Los Angeles Civic Light Opera

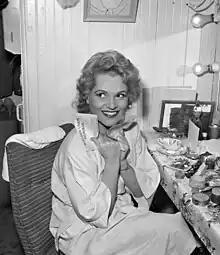
Judy Holliday in her dressing room before the Los Angeles premiere of the Broadway hit "Bells Are Ringing" with the Los Angeles Civic Light Opera (1959)

The Los Angeles Civic Light Opera opened its first season in 1938 with the operetta "Blossom Time", based on works by Franz Schubert, presented in English with stars John Charles Thomas and Francia White. The production was both a critical and financial success, and the company went on to have three more sold out productions that season with Sigmund Romberg's "The Student Prince", Romberg's "The New Moon", and Jerome Kern's "Roberta".